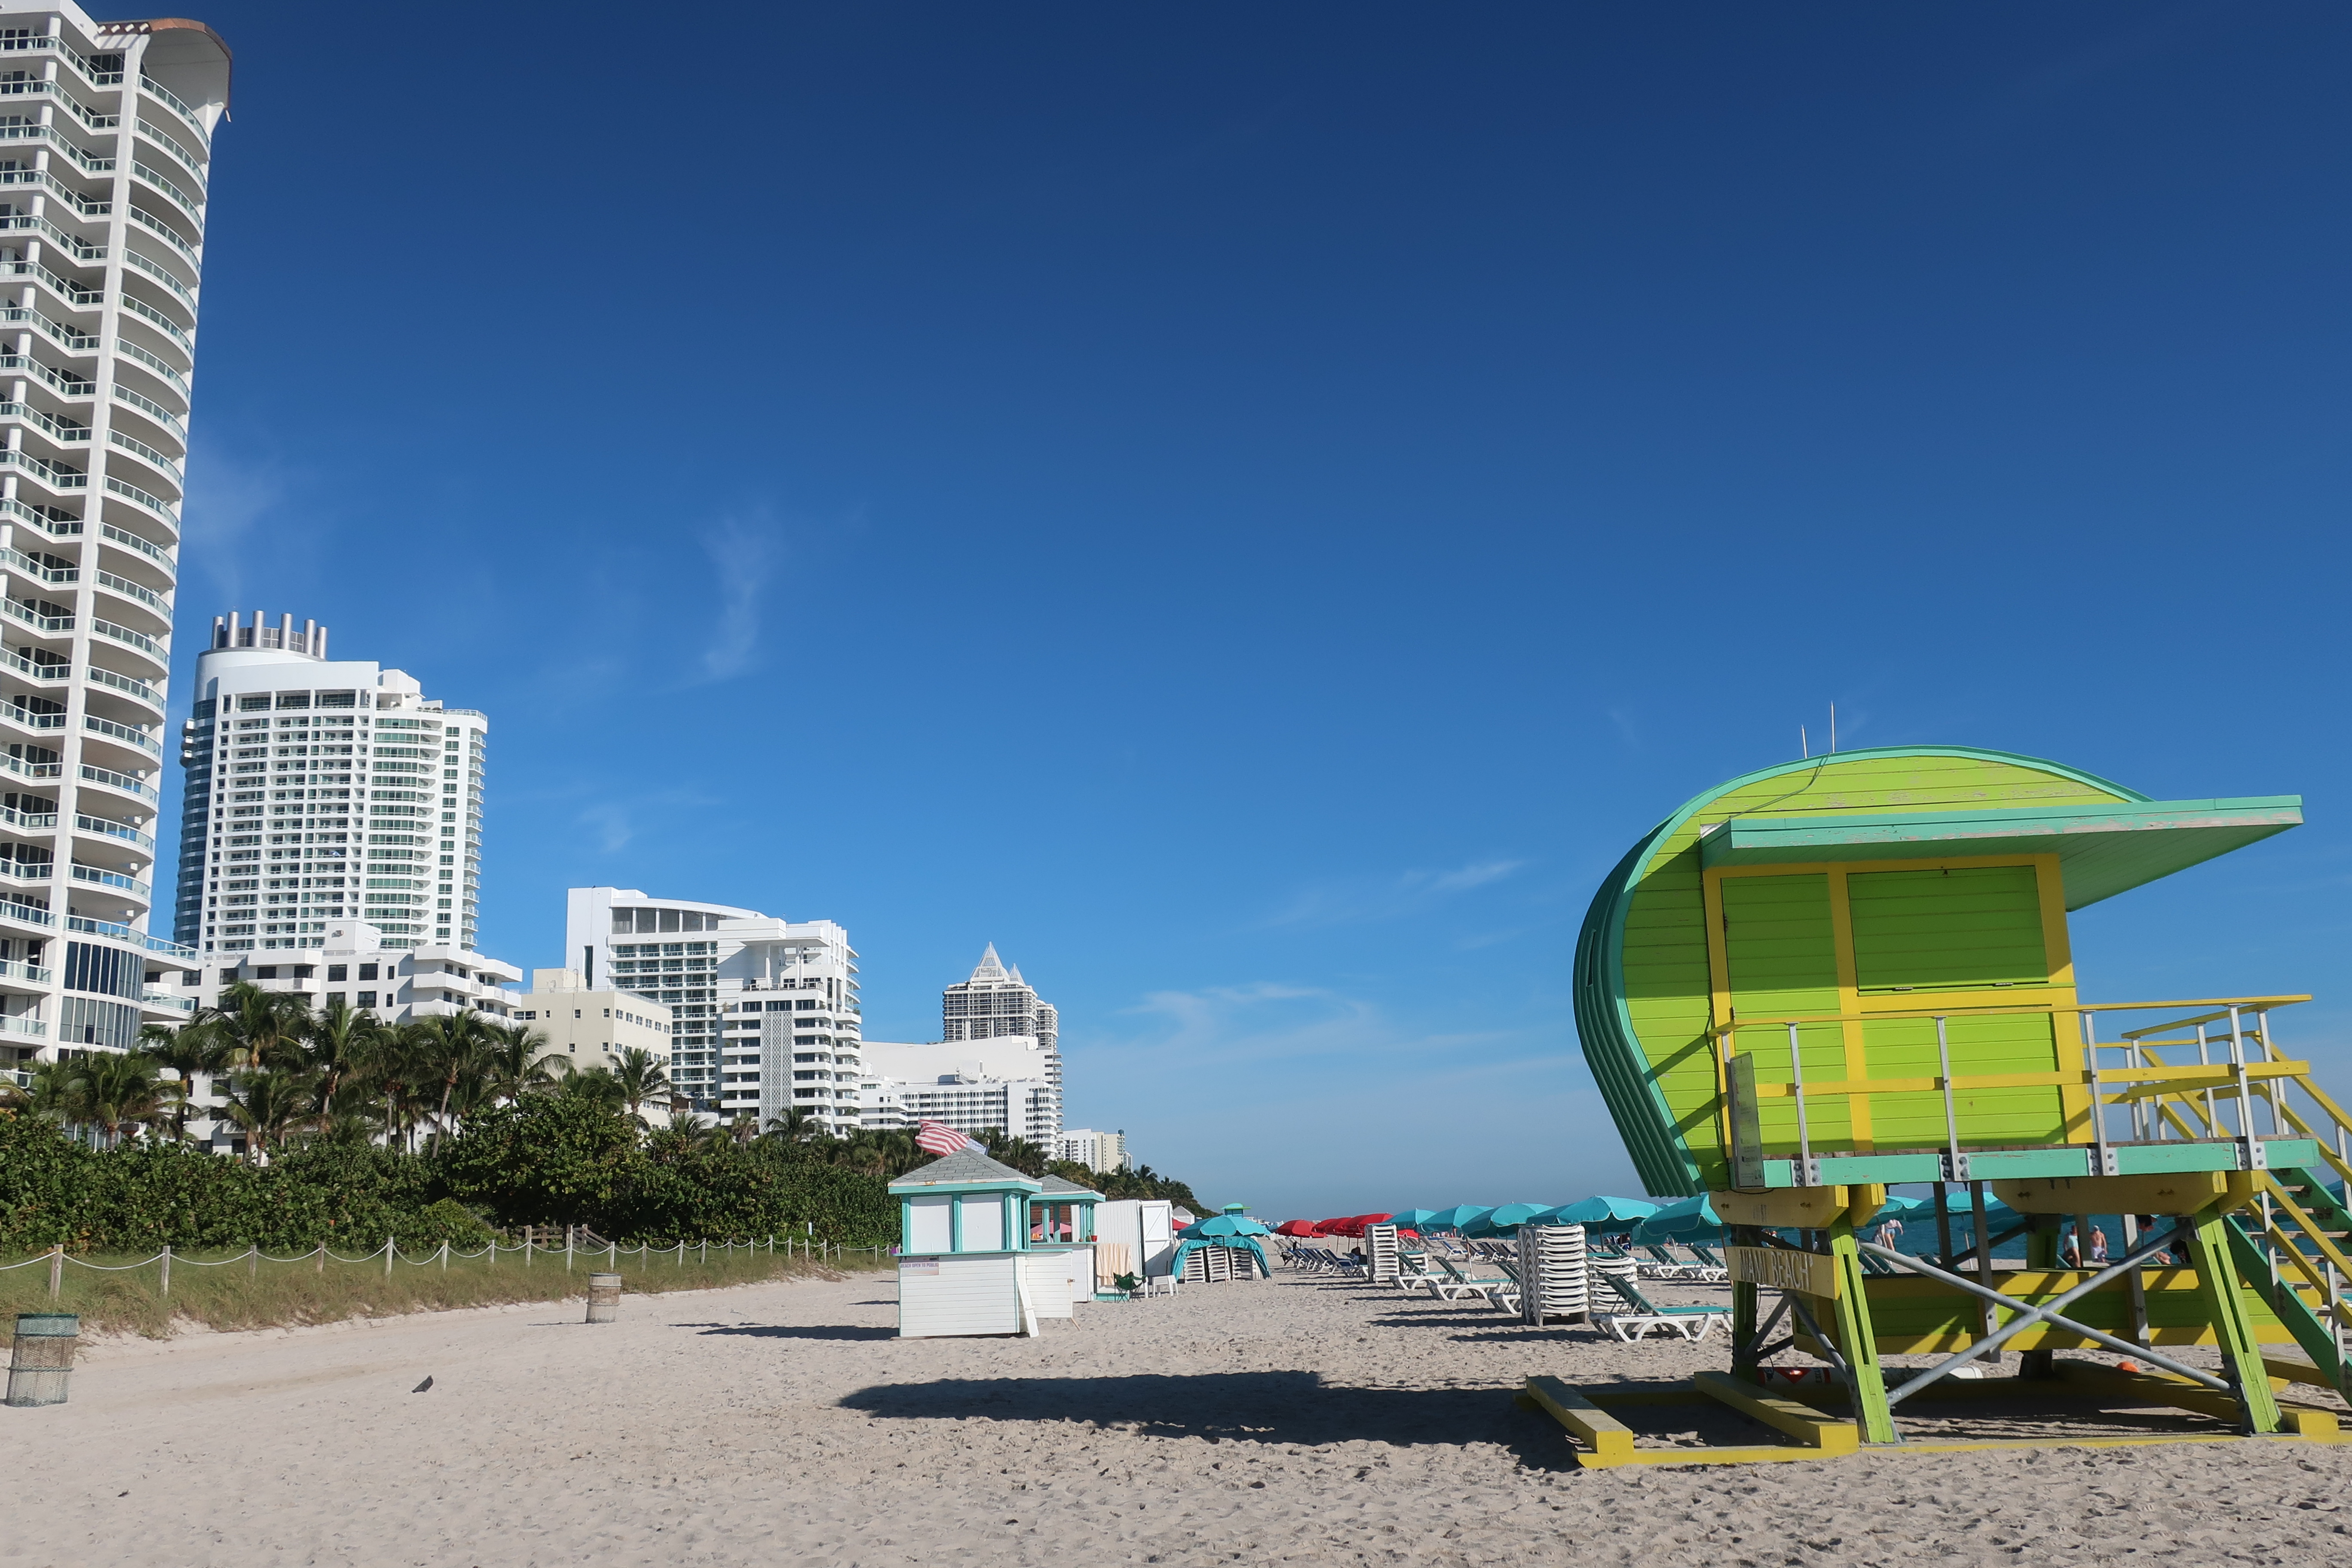
skyline, building, city, skyscraper, downtown, dusk, evening, landmark, tower block, metropolis, urban area, geographical feature, human settlement, metropolitan area, architecture, shopping mall, ceiling, lobby, airport terminal, interior design, beach, daytime, sky, vacation, sand, tourism, summer, sea, tree, ocean, condominium, coast, real estate, plant, leisure, urban design